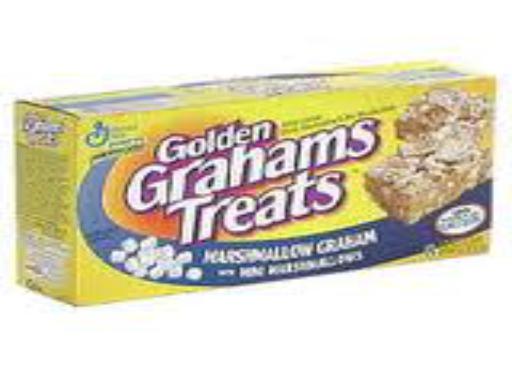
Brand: Golden Grahams
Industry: Food